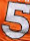
Number: 5